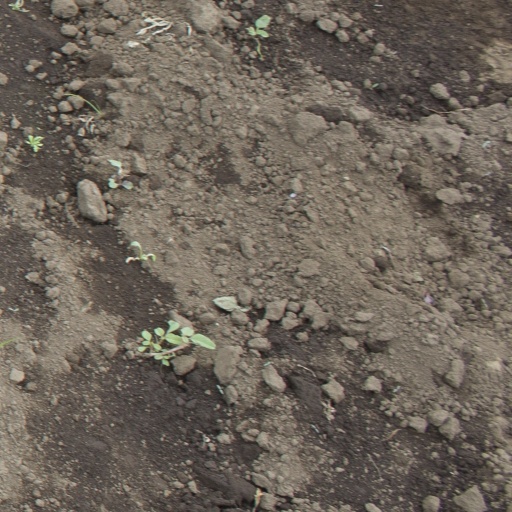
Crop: soybean